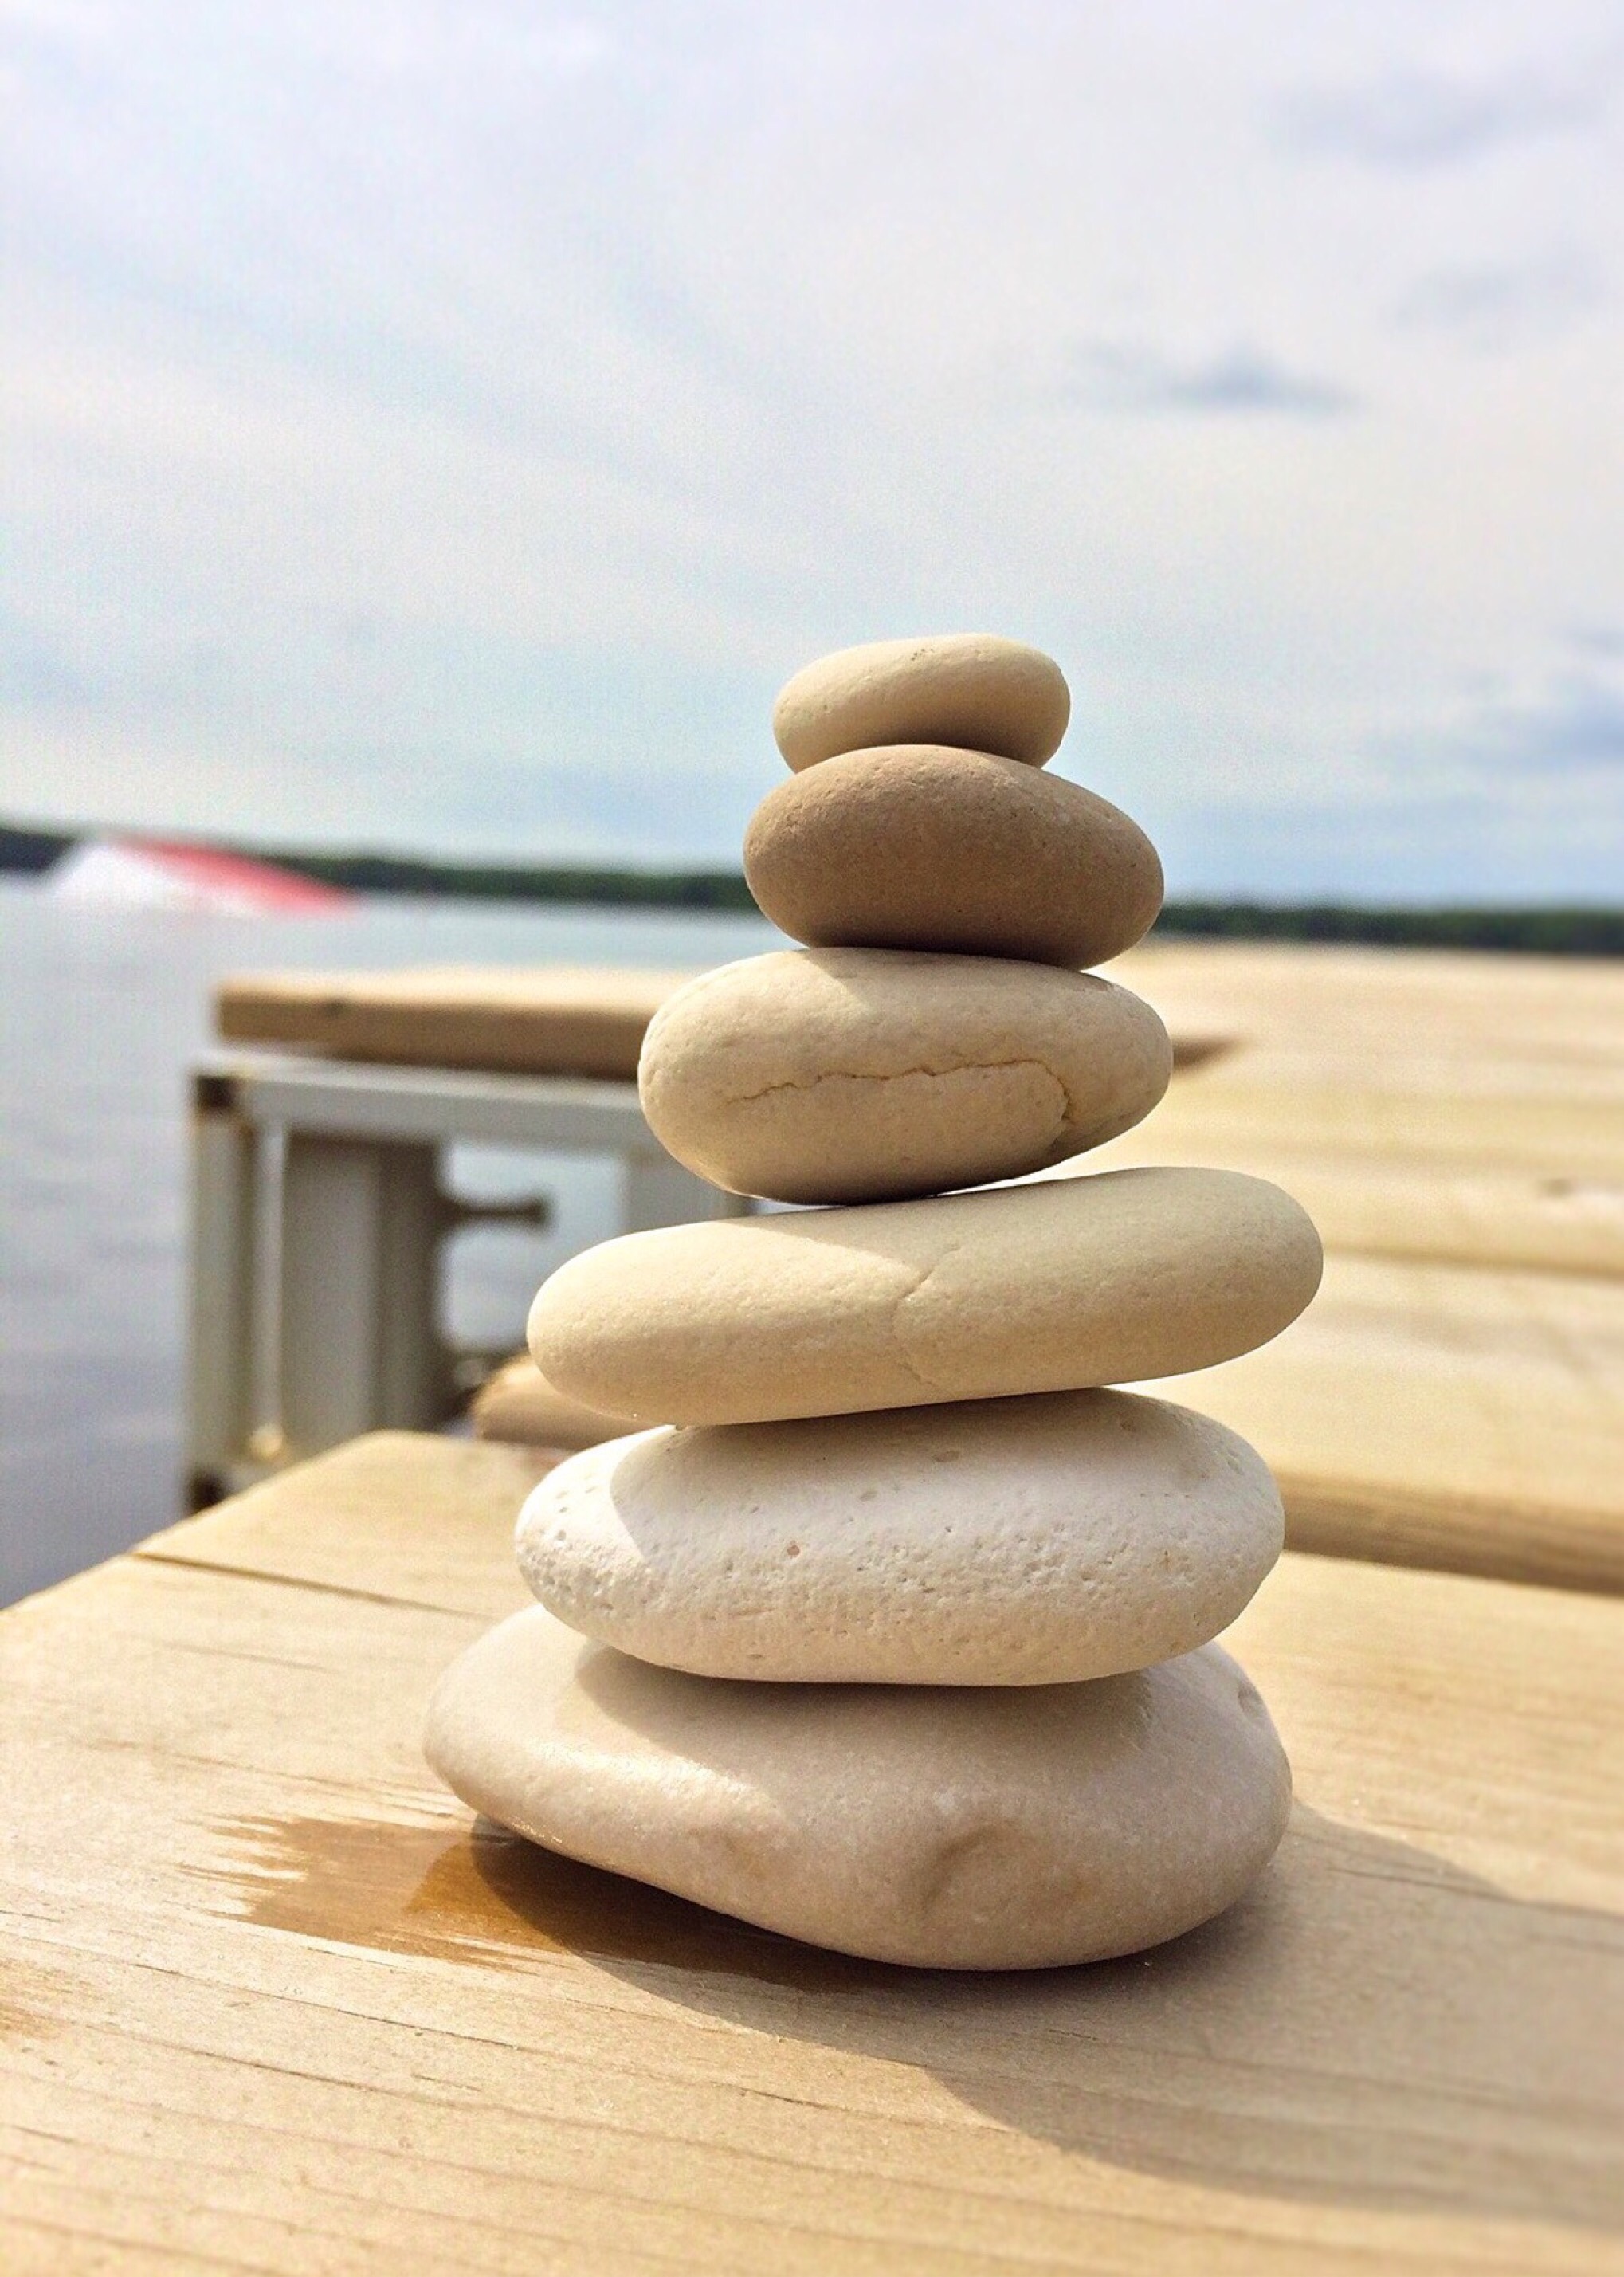
sand, wood, stone, food, tranquil, balance, baking, material, zen, rocks, art, stacked